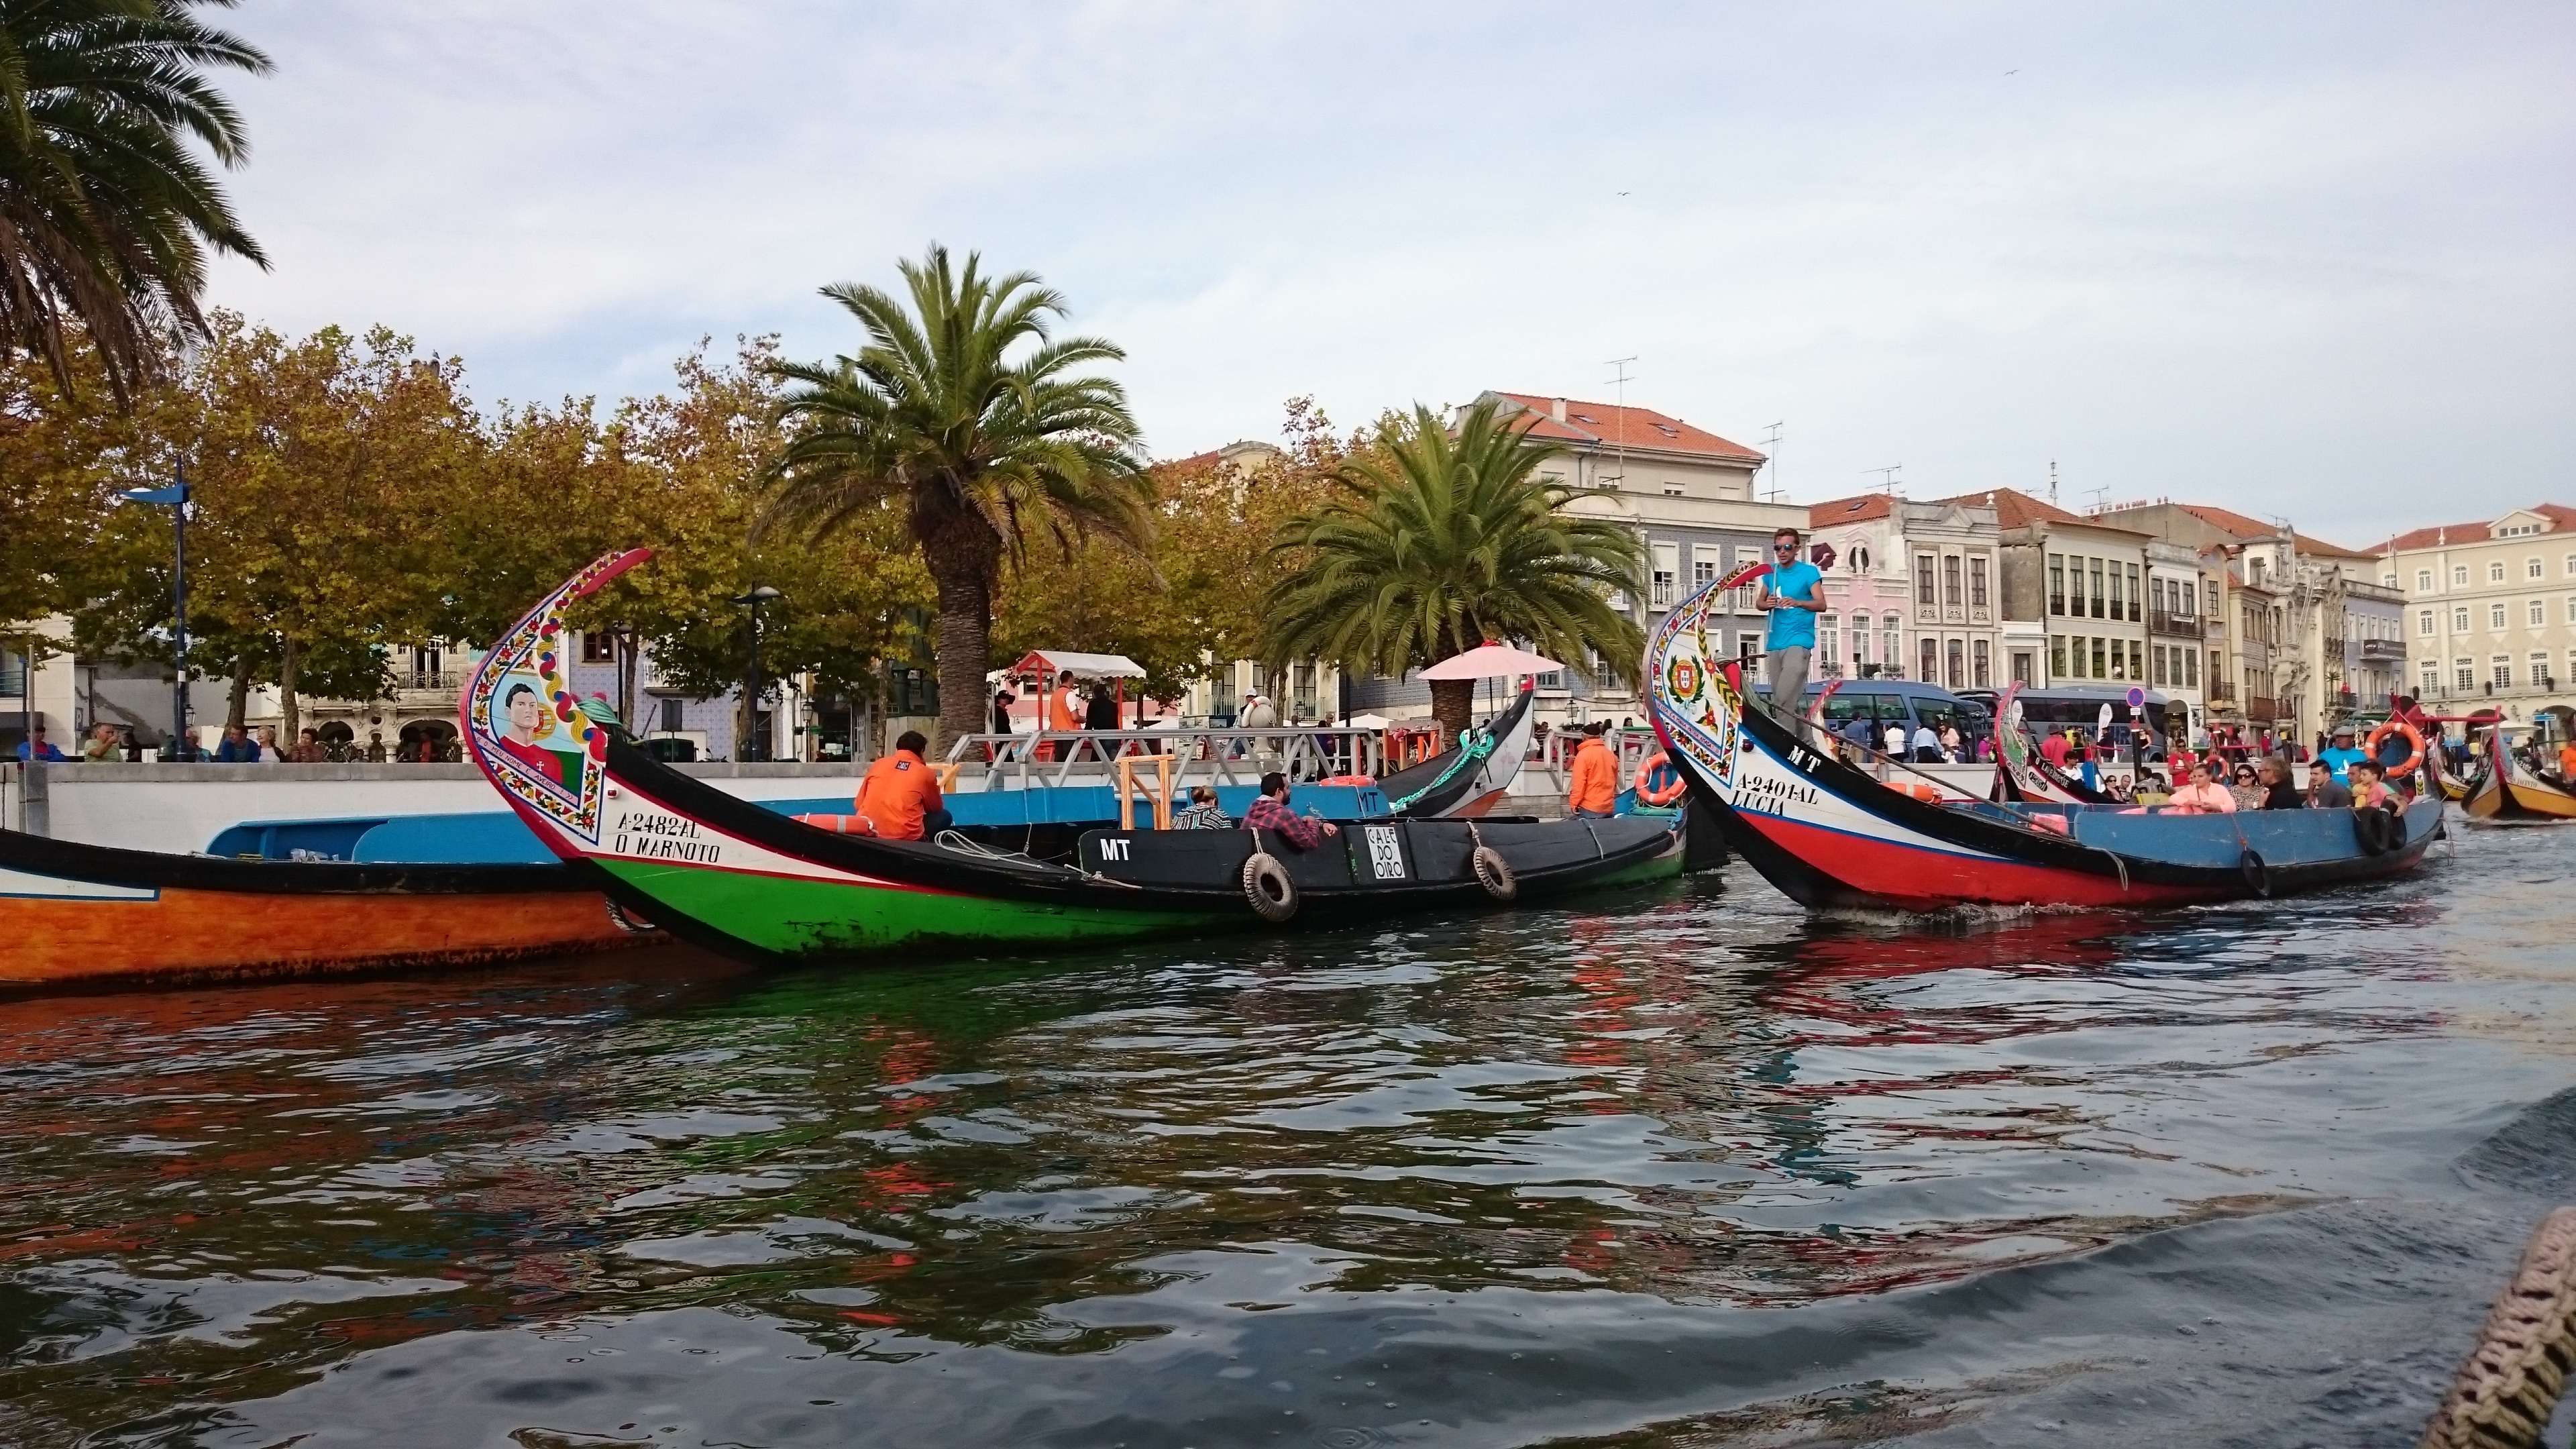
sea, water, outdoor, boat, city, river, travel, europe, vehicle, waterway, old town, boating, boats, portugal, historical, gondola, watercraft, palm trees, traditional, aveiro, town centre, long tail boat, watercraft rowing